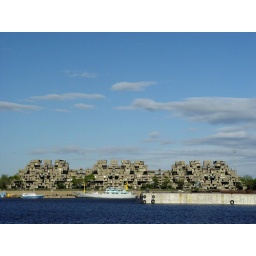
Ultra-modern, ultra-amazing apartment building across the water from Montreal in Longueuil.